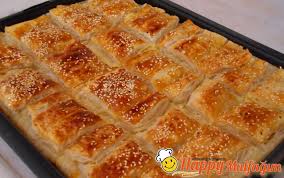
Yemek: borek